James Porter (Master of Peterhouse, Cambridge)

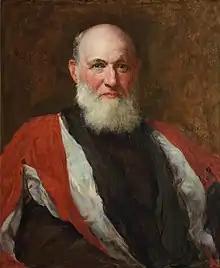
James Porter by Walter William Ouless

James Porter (2 October 1827, Belfast – 2 October 1900, Cambridge) was a British academic in the second half of the 19th century.